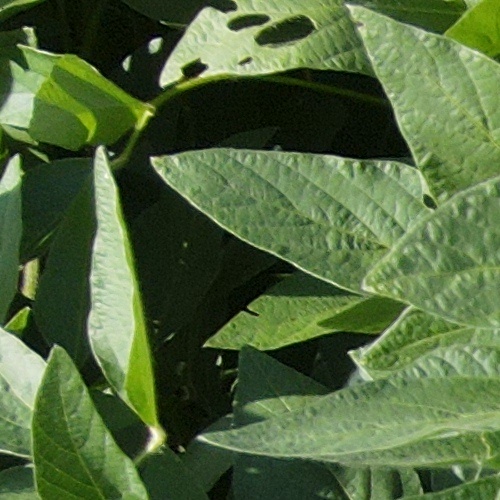
Label: Caterpillar